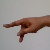
The image shows a hand gesture representing the letter 'P' in Indian Sign Language.